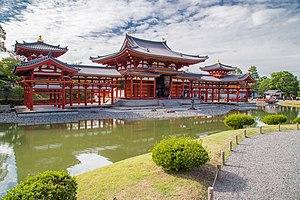
Le Byōdō-in est un temple bouddhiste établi par Fujiwara no Yorimichi en 1052, à la fin de l'époque de Heian, dans la ville de Uji dans la préfecture de Kyōto au Japon.
Uji est une ville située dans la préfecture de Kyoto, sur l'île de Honshū, au Japon.